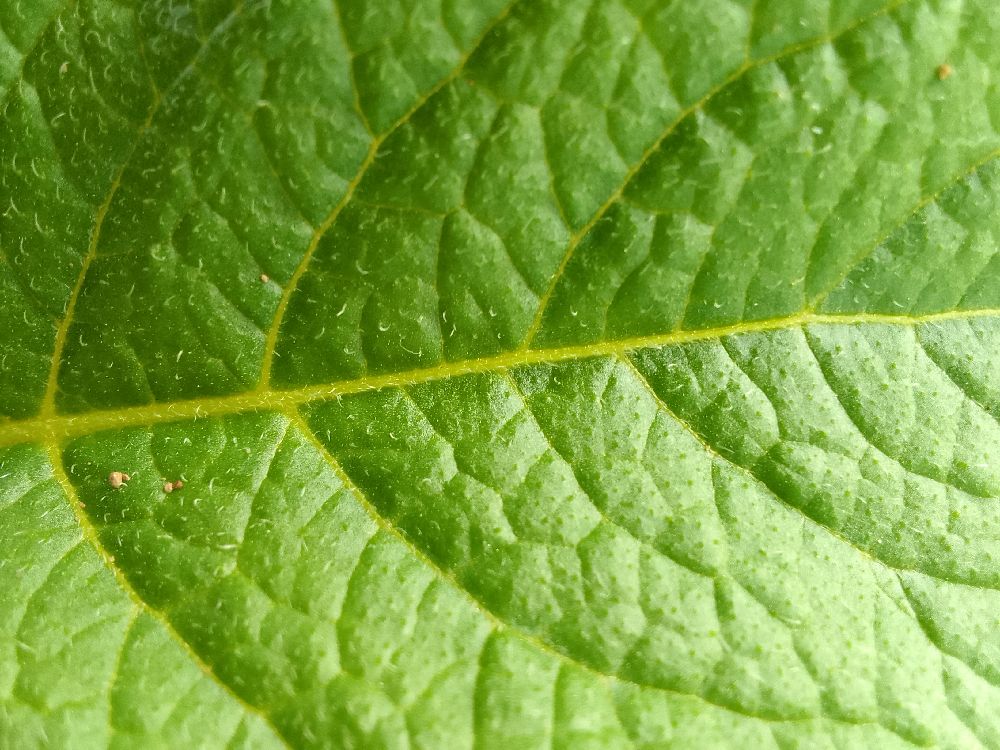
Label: Healthy